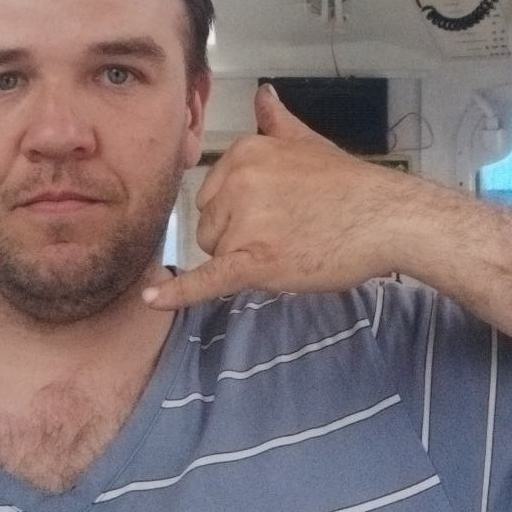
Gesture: call